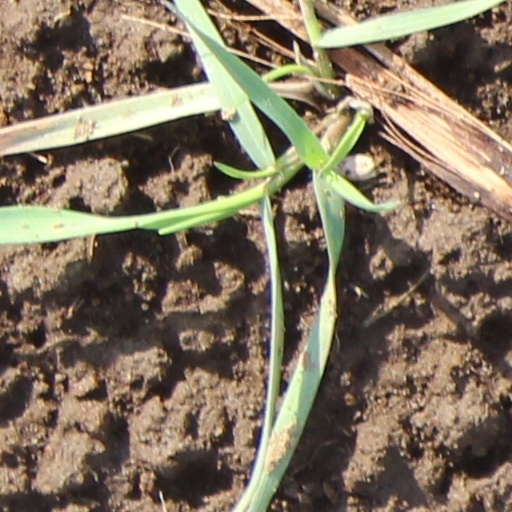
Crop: wheat